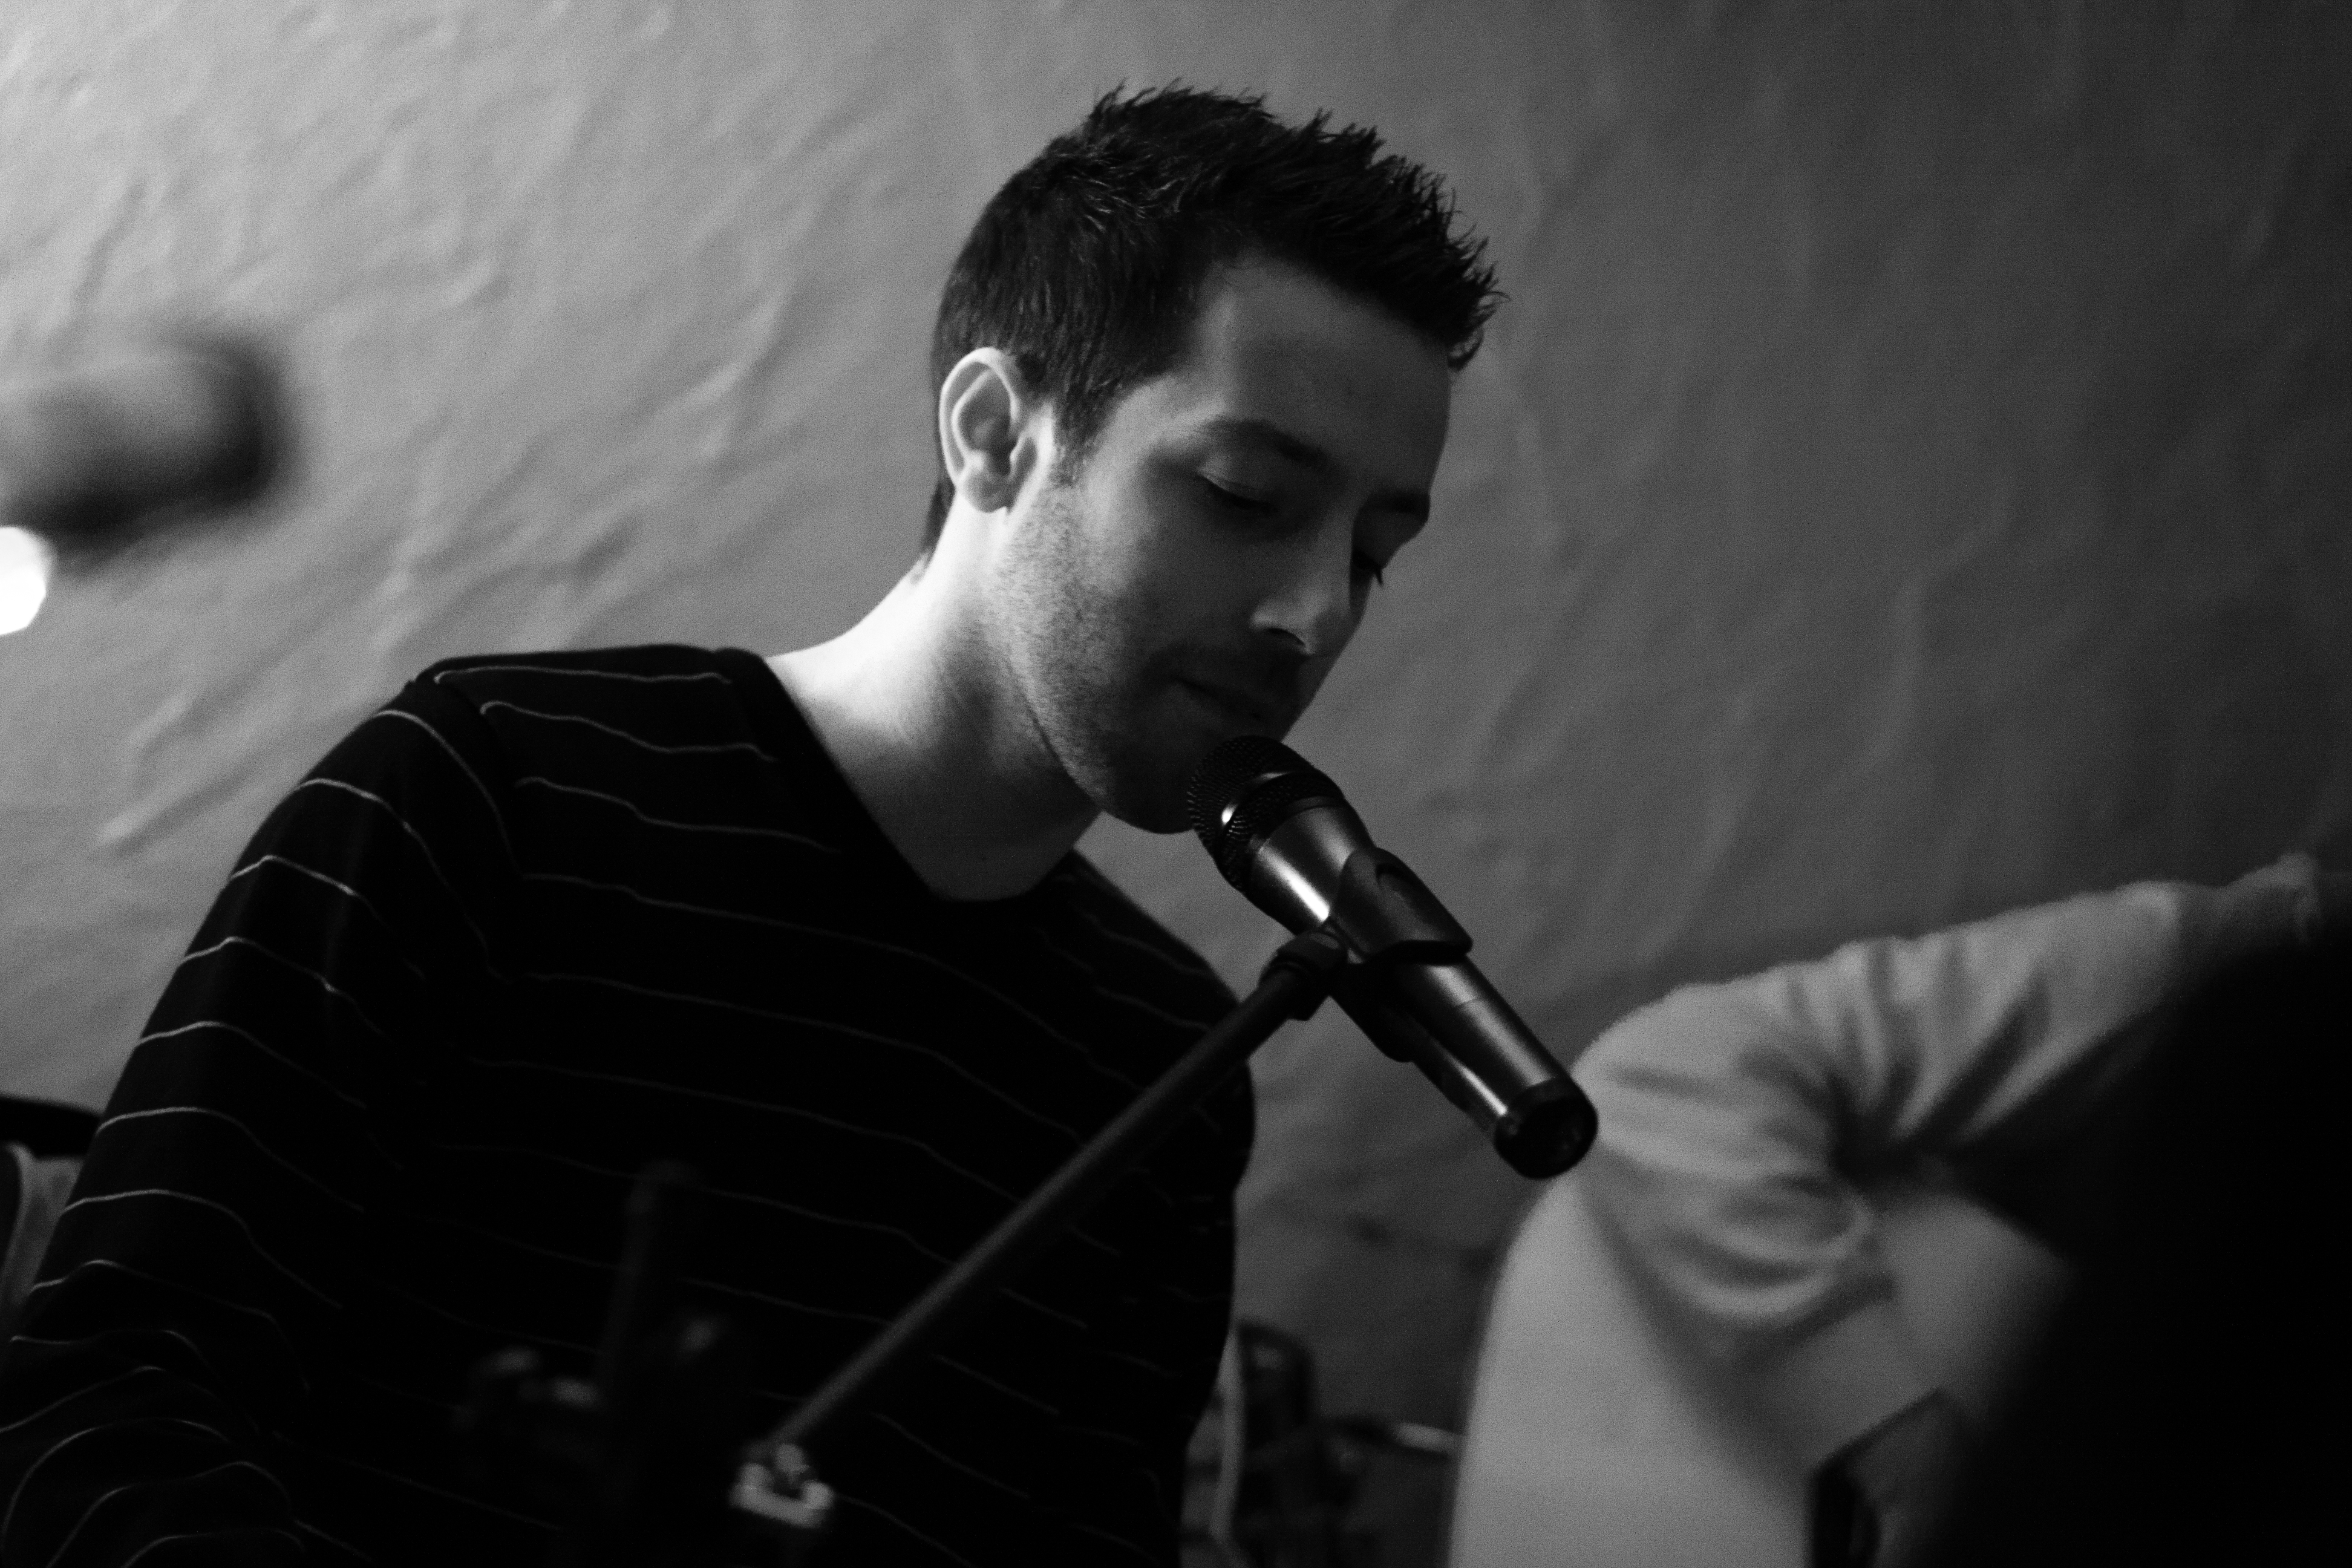
music, black and white, white, bar, concert, singer, live, canon, musician, black, monochrome, acoustic, 40d, gig, montluon, colin, bryan, mathieu, lanotte, simoni, singing, photograph, guitarist, entertainment, singer songwriter, monochrome photography, film noir